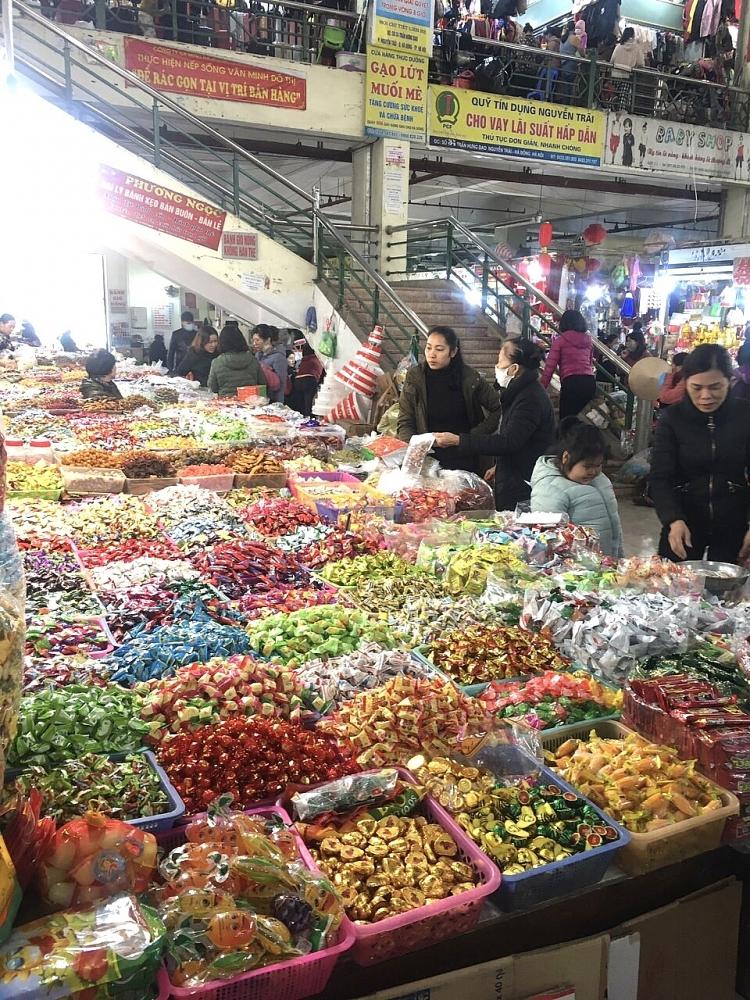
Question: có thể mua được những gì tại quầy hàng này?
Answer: bánh kẹo và mứt các loại